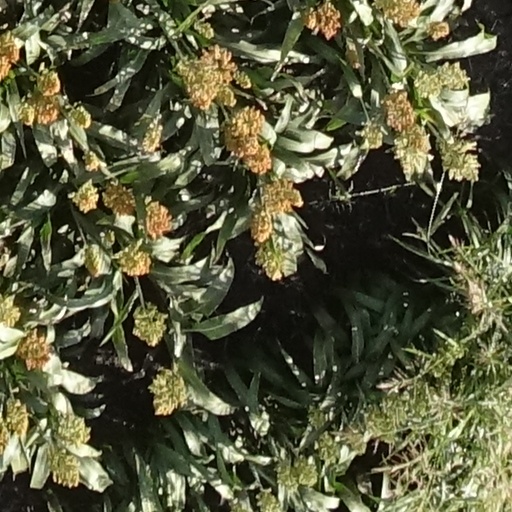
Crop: sorghum